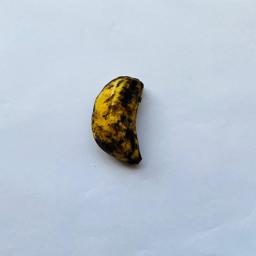
Banana variety: Sabri Kola